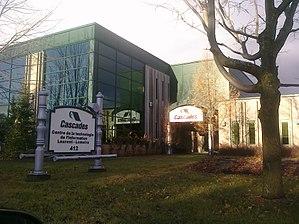
Centre des technologies de l'information, Cascades